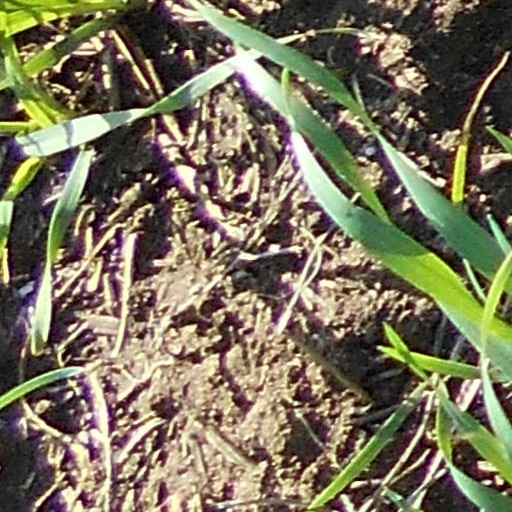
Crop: wheat